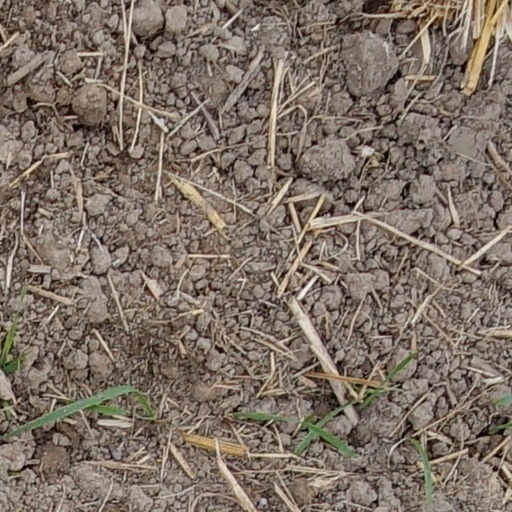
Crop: wheat